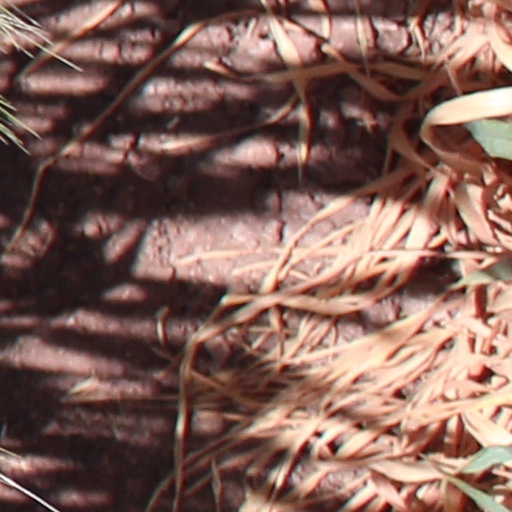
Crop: wheat